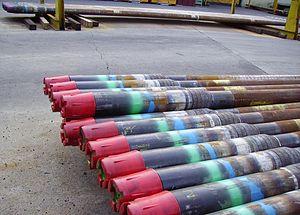
VAM Drilling est un producteur de tiges de forage et produits de forage associés. VAM Drilling fait partie de la division Pétrole & Gaz du groupe Vallourec.
Une tige de forage est un tube utilisé pour le forage d'un puits, par exemple pour l'extraction de pétrole et de gaz naturel.